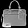
Label: Bag